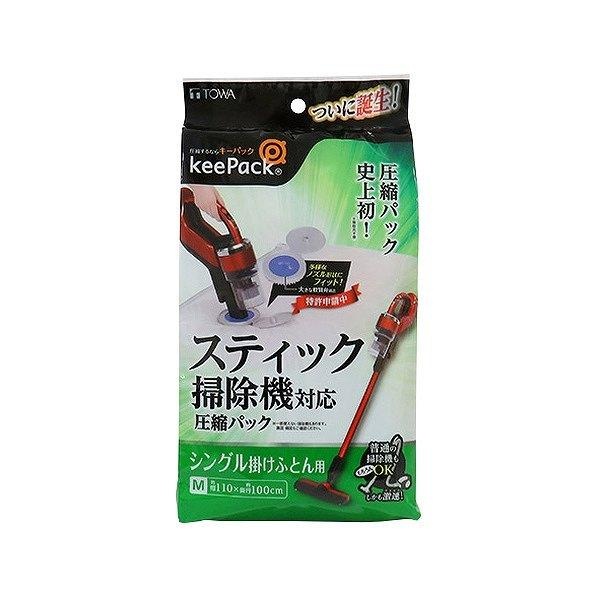
圧縮袋 キーパック スティック掃除機対応圧縮パック M
サイズ 約 幅110×奥行100（cm） 重量 約 276g 内容量 1枚 材質 本体：ポリエチレン・ナイロン バルブ：ポリエチレン・ポリプロピレン・シリコーンゴム スライダー：ポリアセタール 生産国 中国製 組立状態 完成品 注意事項 〈使用出来る掃除機〉スティックタイプ（T字ヘッドがはずれるもの）、2in1スティックタイプ、キャニスタータイプ 〈吸引口サイズ対応範囲（外寸）〉直径85ミリ未満、円形：直径30ミリ以上、楕円形・四角形：25×30ミリ以上 備考 〈収納物のめやす〉シングル掛けふとん（ロング）：1枚、肌掛けふとんなら２〜３枚 区分 在庫商品 返品・キャンセル区分（小型商品） 史上初！スティック掃除機対応の圧縮パック（Mサイズ） ●圧縮袋で初！スティック掃除機対応し、多様なノズル形状にフィットします。 ●大きな軟質弁構造が特長の圧縮パックです。 ●掃除機の吸引力不足だった充電式の掃除機でも圧縮できるシングル掛けふとん用圧縮袋です。 ●もともと吸引力のある普通の掃除機（キャニスタータイプ）では激速スピード圧縮。（※当社比）※一部規定外の掃除機では圧縮できない場合があります。 ●様々な掃除機のノズルにフィットするのがうれしいポイントです。 おすすめポイント 史上初！スティック掃除機対応の圧縮パック（Mサイズ） 掃除機の吸引力不足だった充電式のスティック掃除機で圧縮し、多様なノズル形状にフィットします。 もちろん普通の掃除機（キャニスタータイプ）でも激速スピードで圧縮ができます。シングル掛けふとんに最適です。 商品詳細 スティックタイプ、キャニスタータイプどちらにも対応 スティックタイプの掃除機が主流になりつつも、これまでのバルブ式圧縮パックはキャニスタータイプの掃除機でしか吸引できませんでした。 どこのメーカーも実現することができなかったスティック掃除機での圧縮が可能となりました。新バルブが多様なノズル形状にフィットします。 LH4972 LH3406 カテゴリ ホーム ＞ カテゴリ一覧 ＞ 収納用品 ＞ 布団・衣類圧縮袋 ＞ 布団圧縮袋 関連商品 別の色・サイズを見る 同じシリーズを見る
Brand: 東和産業
Category: Home & Garden > Household Appliance Accessories > Laundry Appliance Accessories > Garment Steamer Accessories > Storage Pouches